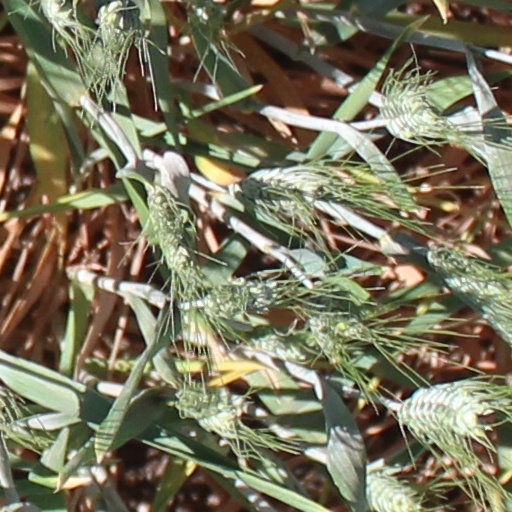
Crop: wheat